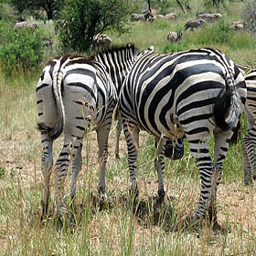
Zebras grazing on grasses in open rocky hillside.
A back view of some zebra's grazing in a field.
a pack of zebra grazing in an open field
Picture of an exterior place that looks wonderful.

A close view of a couple of zebra's rear ends.